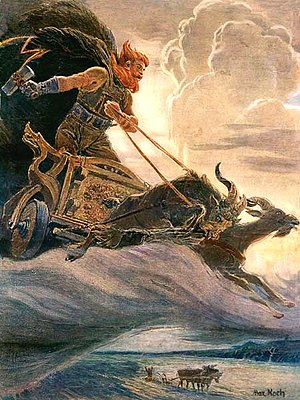
Tanngrisner og Tanngnjost
Thors vogn trukket af bukkene Tanngrisner og Tanngnjost.
Tanngrisner og Tanngnjost er Thors to bukke. Har den egenskab, at de kan slagtes et uendeligt antal gange. Thor skal blot svinge Mjølner over knoglerne og straks er de begge i live igen. Tjalfe brækkede engang en benknogle for at suge marven ud af den, skønt han havde fået forbud mod det. Da Thor så den ene buk haltede, tog han Tjalfe og Røskva med sig til Asgård som straf.